Vansant Farmhouse

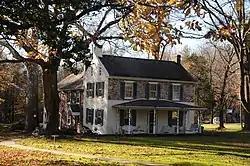

The Vansant Farmhouse, also known as Overlook Valley Farm, is an historic, American home that is located near Rushland, Wrightstown Township, Bucks County, Pennsylvania.